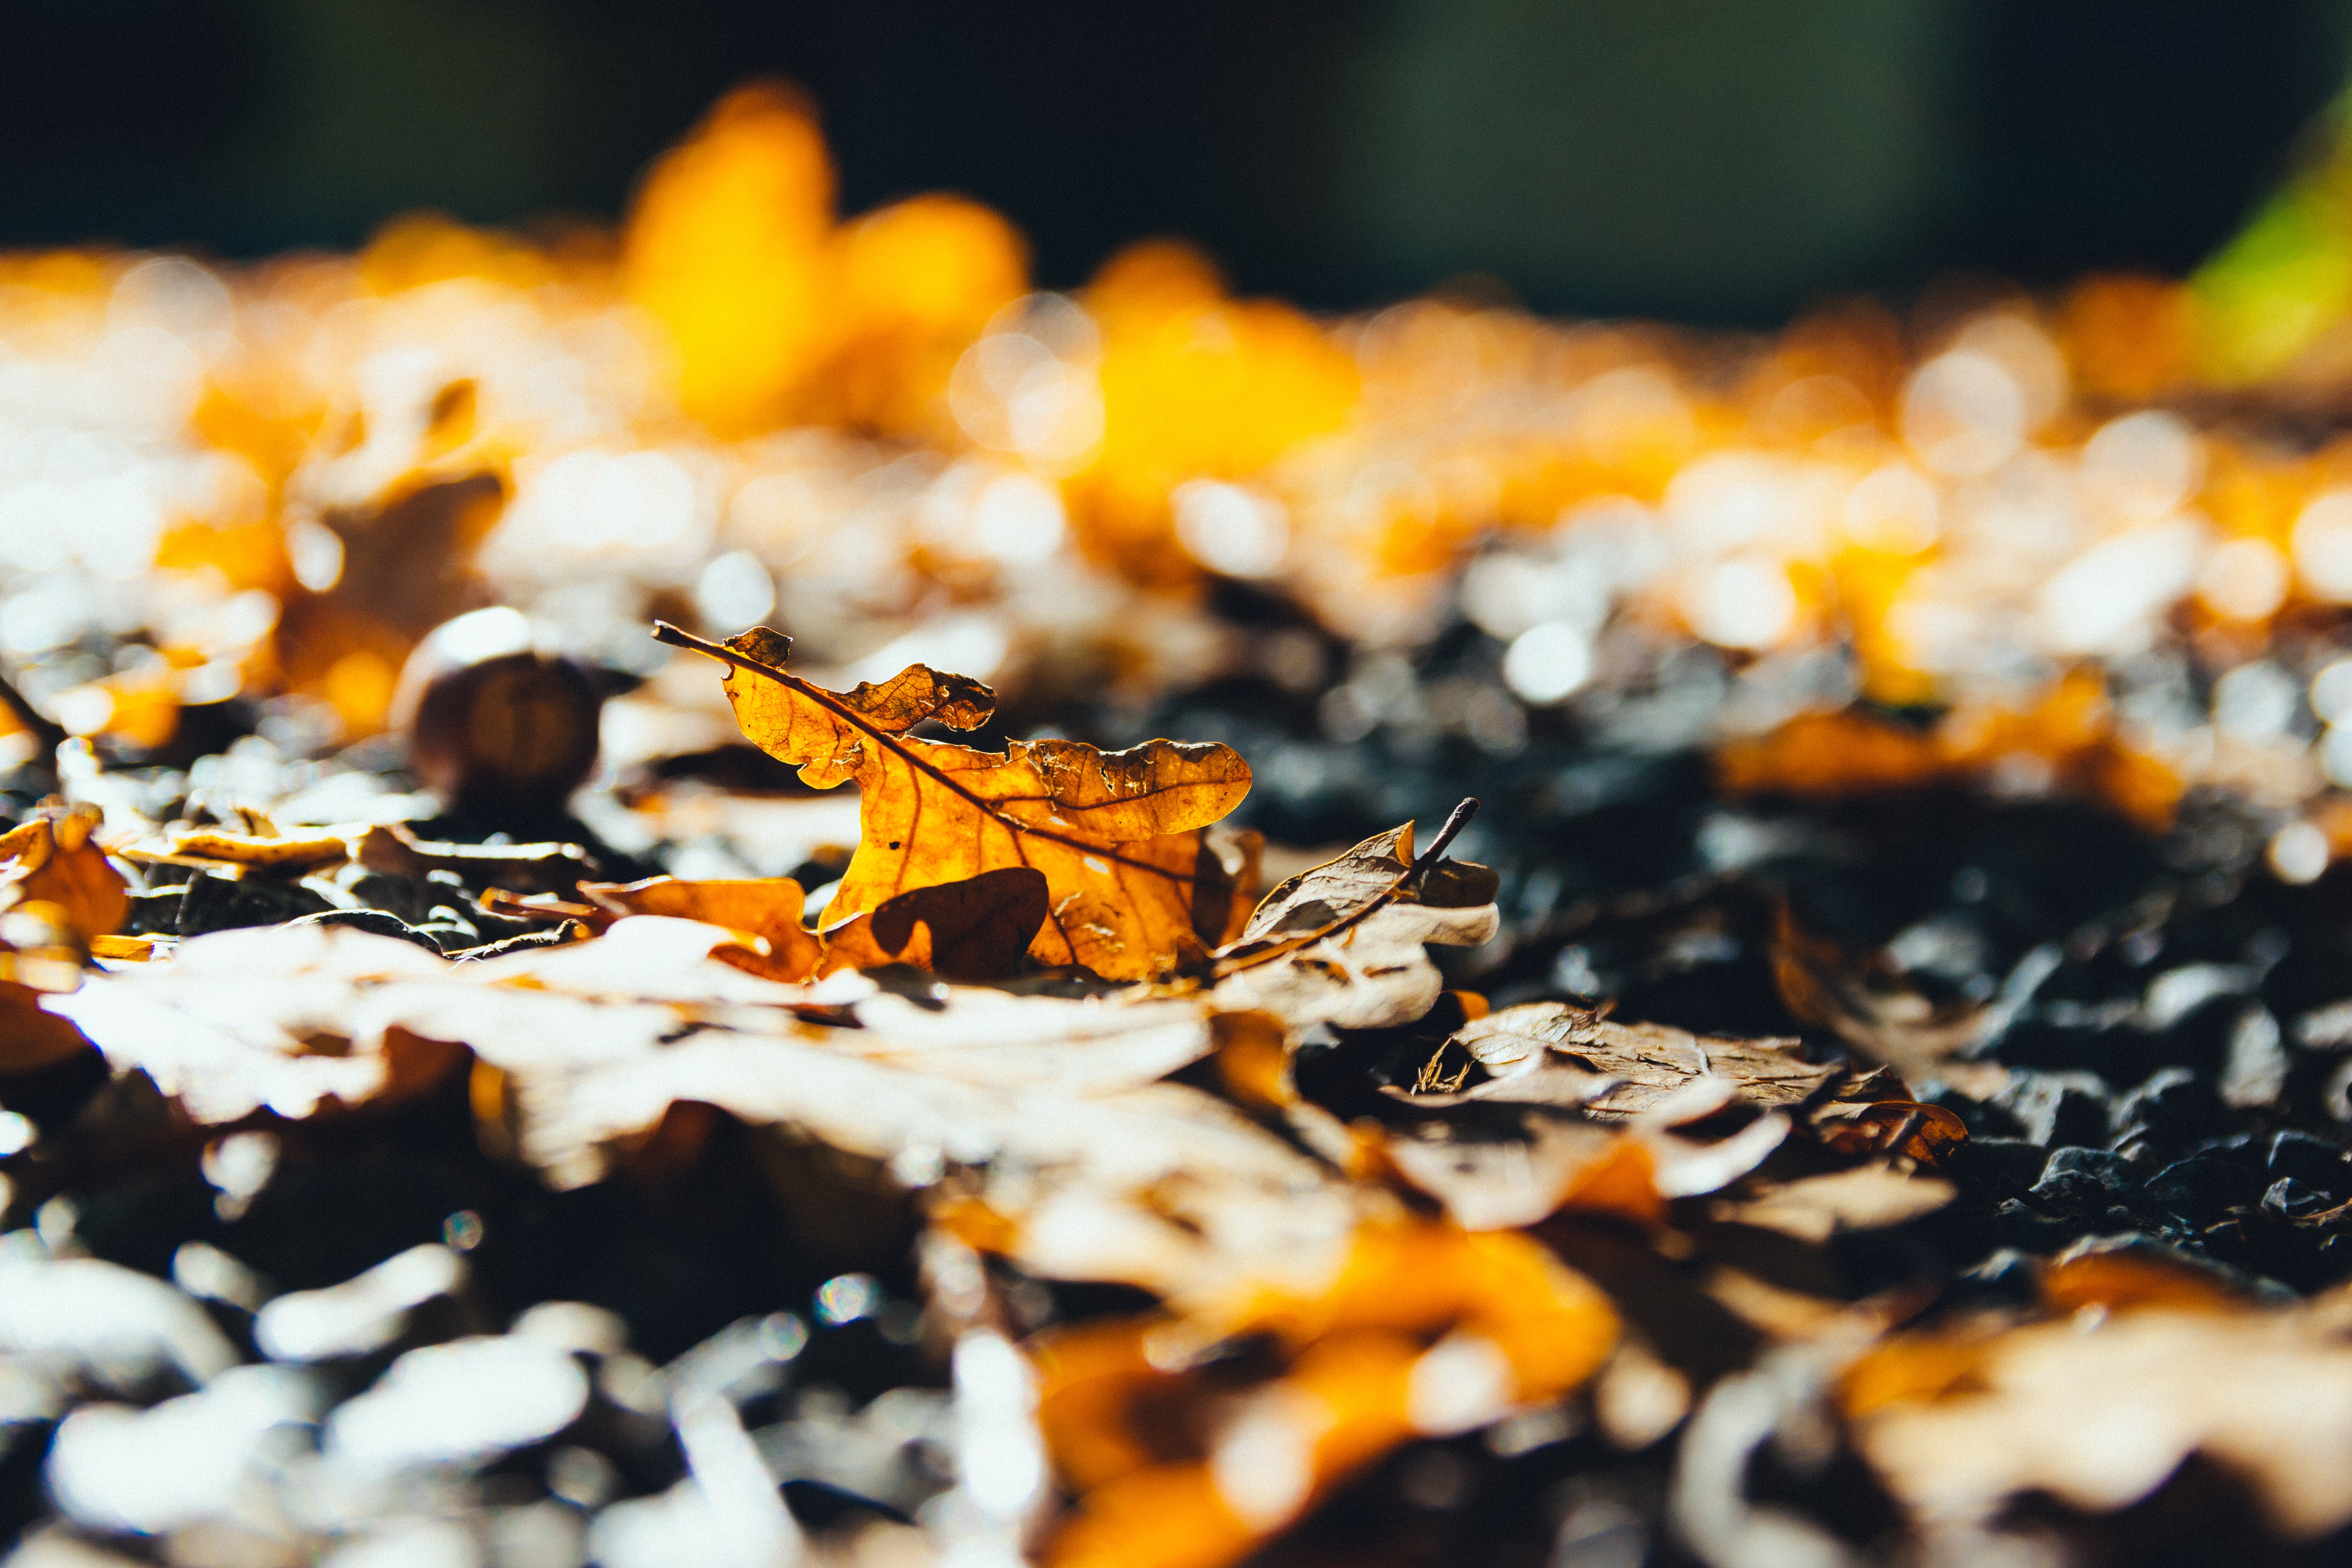
leaf, orange, autumn, close up, sky, tree, plant, deciduous, sunlight, macro photography